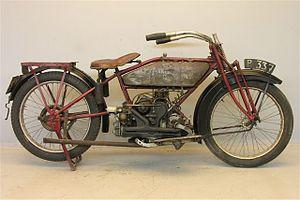
La Harley-Davidson Modèle W, aussi connu comme la Sport Twin, est une moto fabriquée par Harley-Davidson, de 1919 à 1923. Exceptionnellement pour une Harley-Davidson, le Modèle W était équipée d'un moteur flat-twin et d'une fourche à lames. Le Modèle W battit des records de vitesse sur les pistes de New York à Chicago et de la frontière entre le Canada et les États–unis jusqu'à celle du Mexique. Le ralentissement des ventes sur le marché intérieur entraîna la fin de sa production au bout de quatre ans.